Anders Svensson (footballer, born 1939)

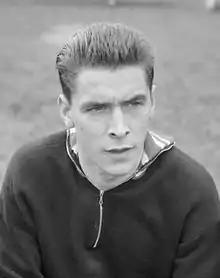

Anders Svensson (27 March 1939 – 6 December 2007) was a Swedish footballer who played as a midfielder. He played for Malmö FF, PSV and Örgryte IS during his career, and was capped once for Sweden.